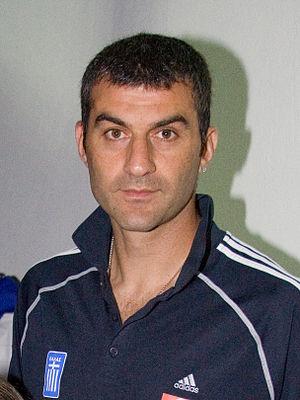
Traïanós Dellas, né le 31 janvier 1976 à Thessalonique, est un footballeur international grec qui évoluait au poste de défenseur central. Disposant d'un physique très impressionnant, il est surnommé Le Colosse.